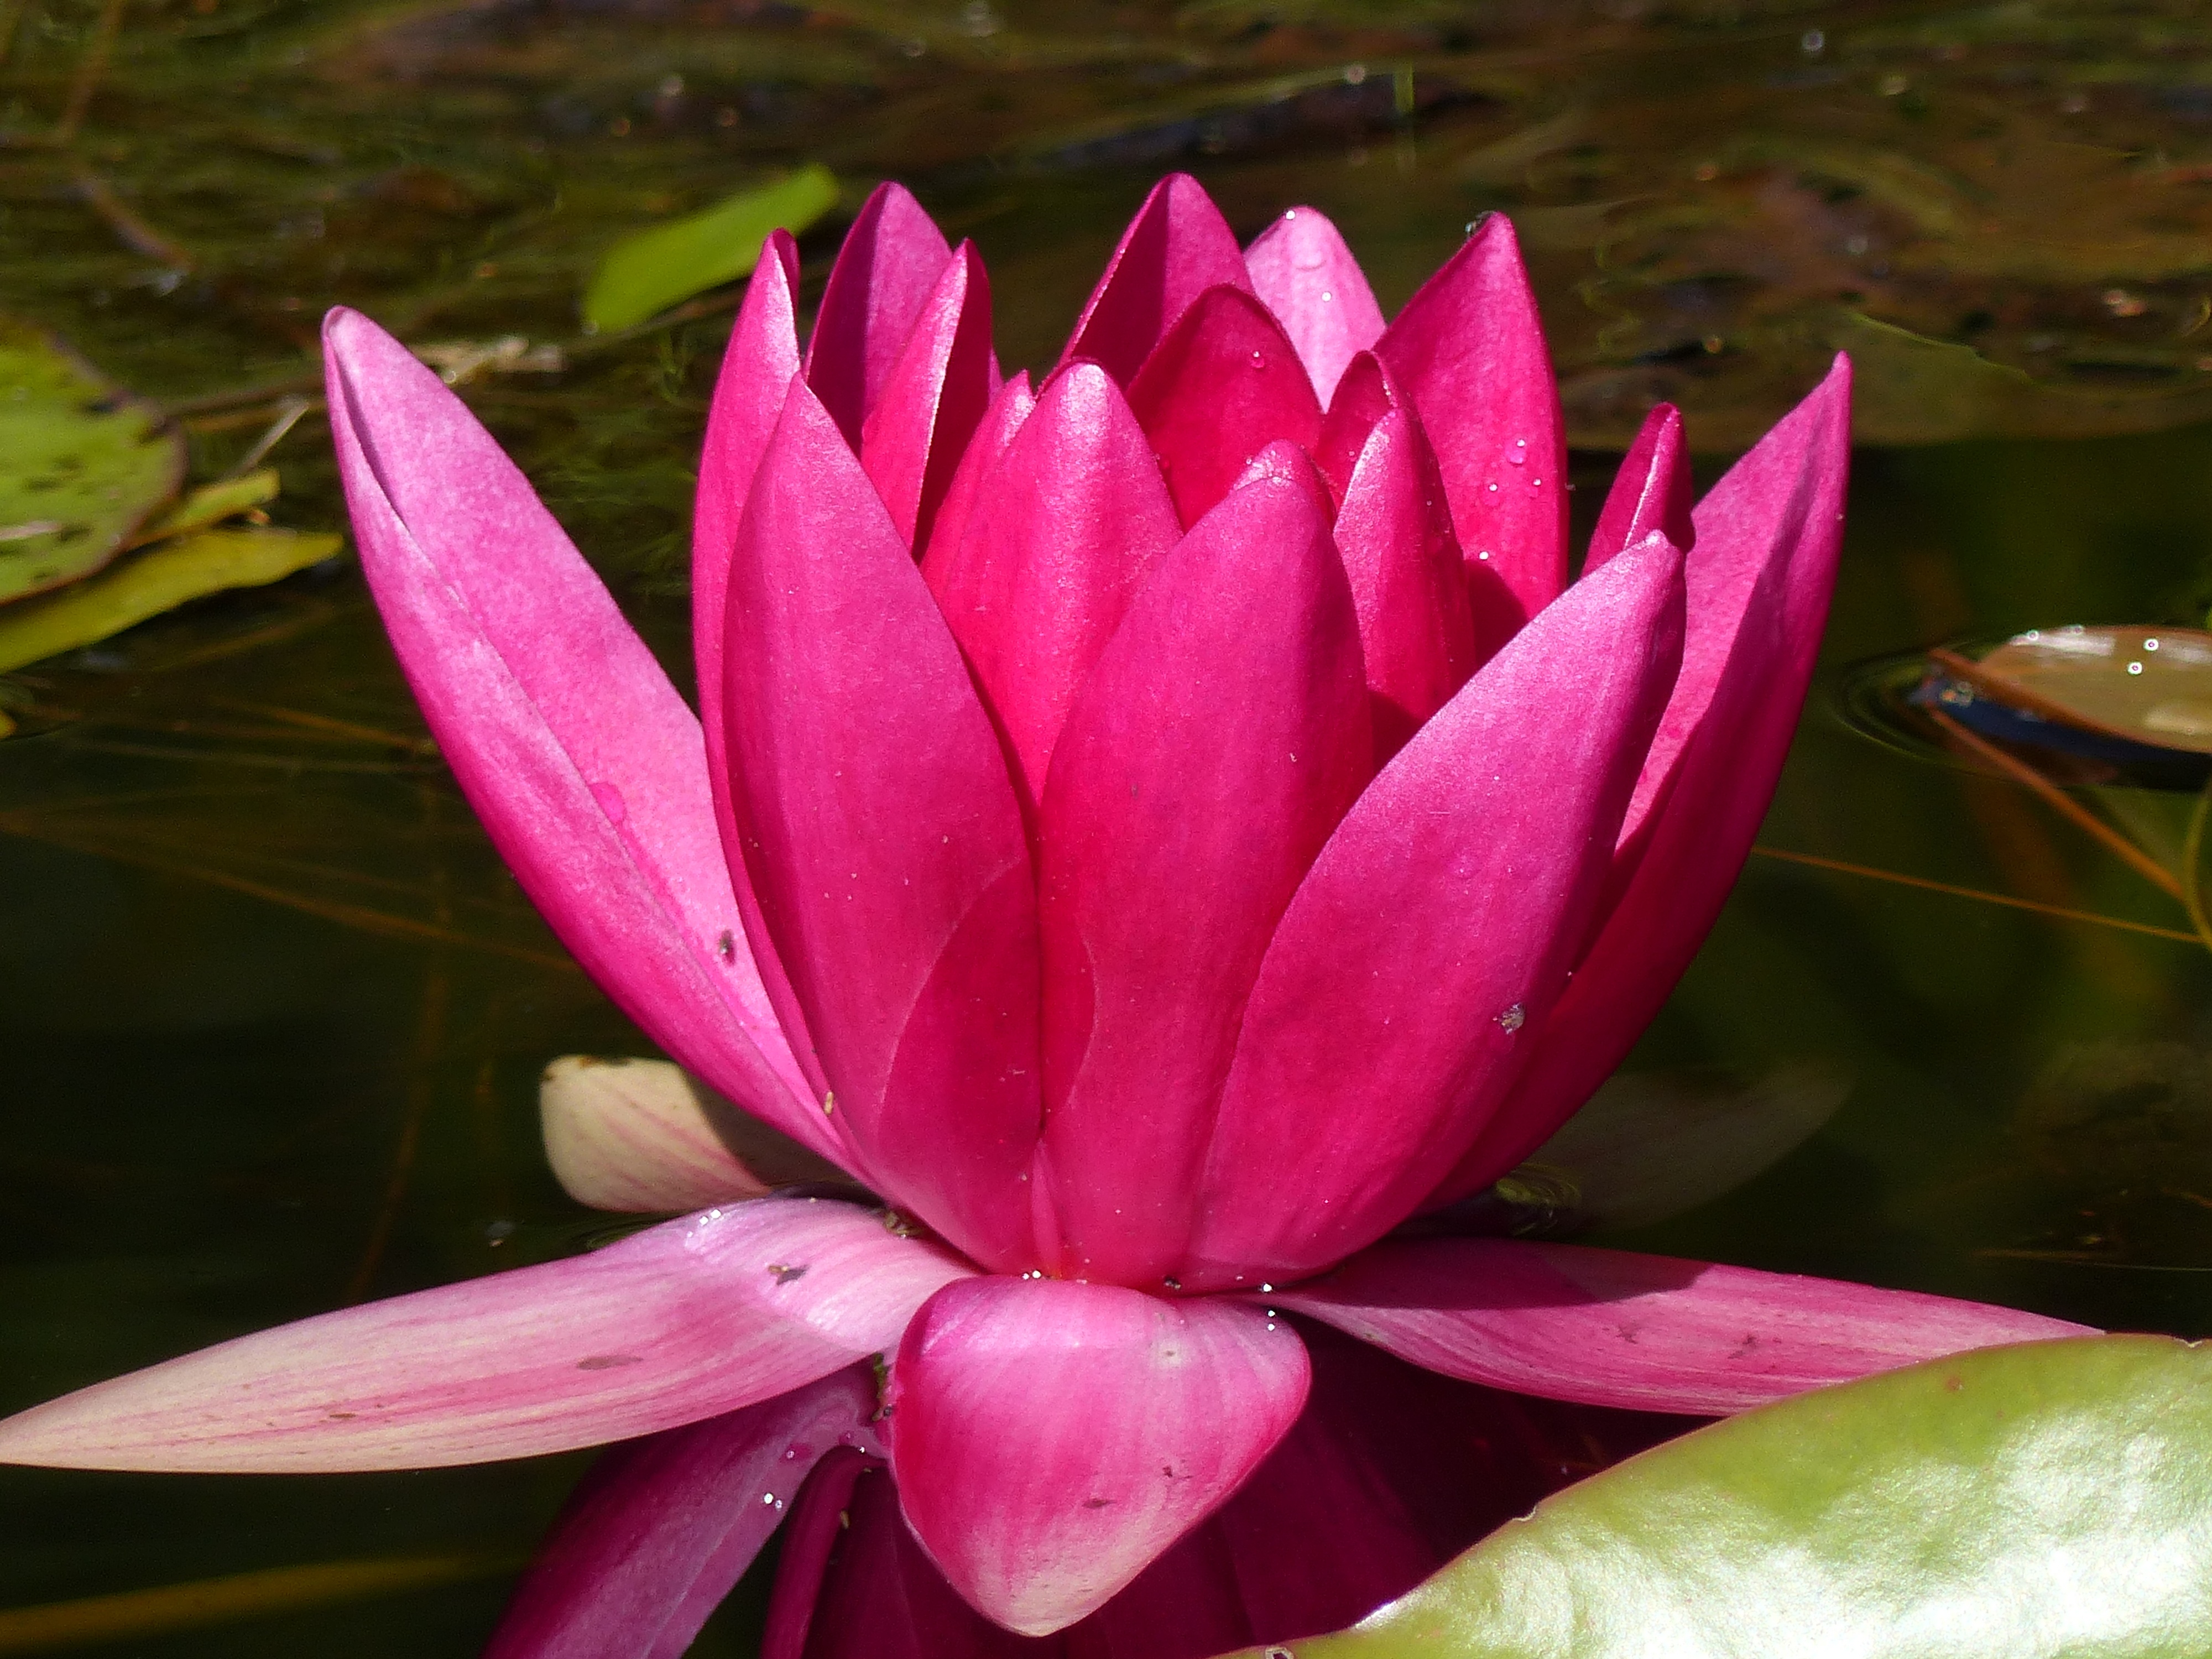
water, blossom, plant, leaf, flower, petal, summer, red, botany, pink, sacred lotus, aquatic plant, flora, water lily, lotus, macro photography, flowering plant, land plant, lotus family, proteales